Clones, County Monaghan

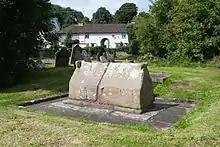
St. Tighearnach's Shrine in the form of a wooden church

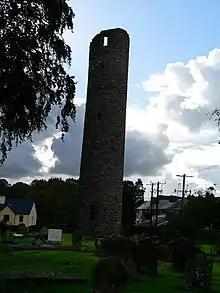
Clones Round Tower

The monastery of Clones was established in the 6th century by St. Tighernach. Tighernach was of the family Uí Cremthainn: one of the many families that made up the kingdom of Airgialla in South Ulster. St. Tighernach had received the benediction of St. Maccartin, granted the bishopric of Clogher and performed many miracles across Ireland, Britain and France. It is said under the direction of an Angel, he erected Clones Monastery in the territory of his grandfather. The monastery of Clones would expand quickly, and Tighernach was consecrated as the first bishop of Clones while retaining his Clogher bishopric, being referred to as "Ferdachrioch", (man of two districts). The cult of Tighernach, which grew from his legend, was propagated a branch of the Uí Cremthainn who migrated to the Clones area in the 8th century. St. Tighernach became the most popular saint in the Clogher diocese. The Clones abbey of SS Peter and Paul promoted Tighernach outside of the diocese that his cult extended across the British Isles. The succeeding abbots of Clones would be titled "coarb" (successors to the founder of the monastery) and received special privileges in the Clones parish.